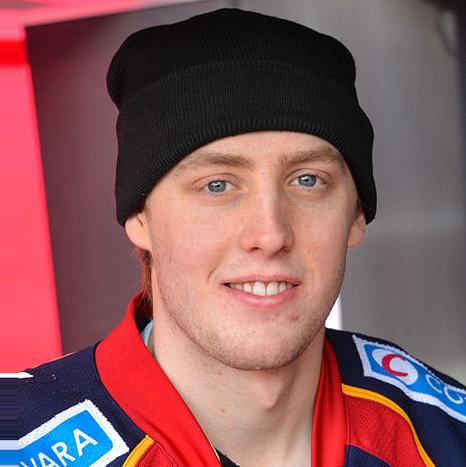
Age: 19